5-Hour Energy (cycling team)

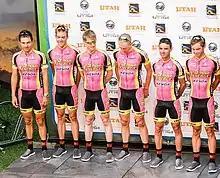
The team at the 2013 Tour of Utah

5-Hour Energy was a UCI Continental cycling team founded in 2009 in the United States.